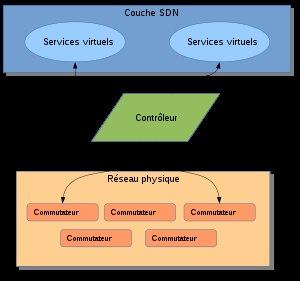
Le software-defined networking est un modèle d’architecture réseau qui permet aux administrateurs de réseaux de gérer les services de réseaux par abstraction de fonctionnalités.